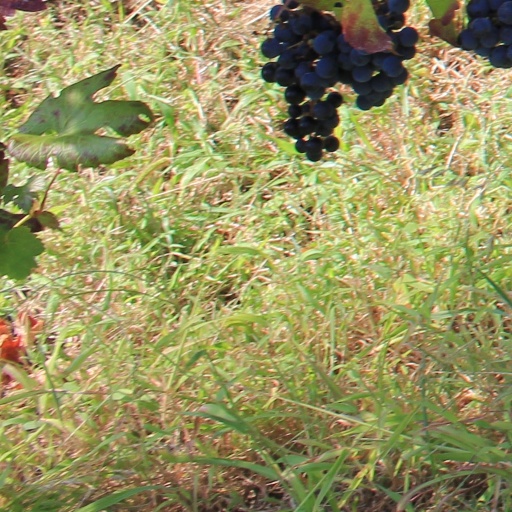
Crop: grape